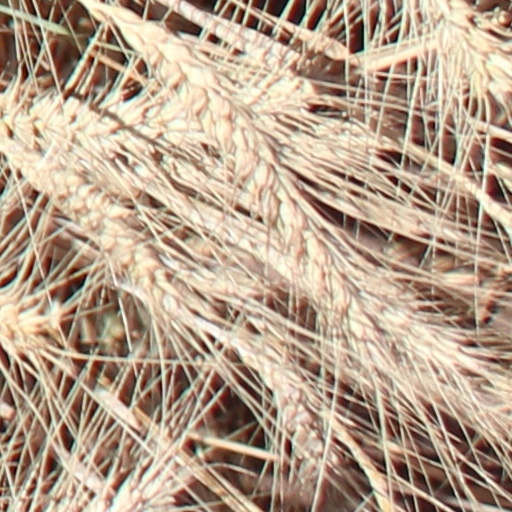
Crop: wheat